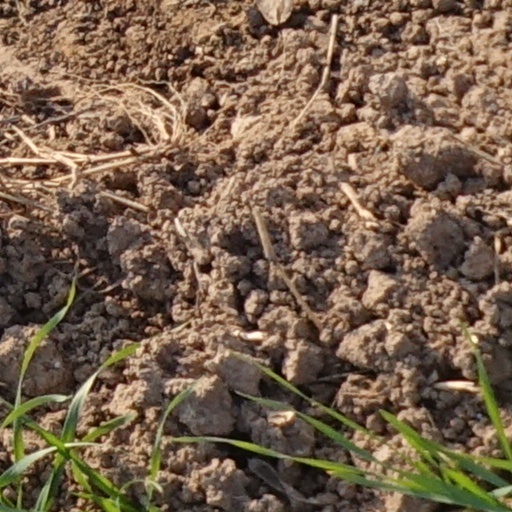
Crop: wheat